Dale Heatherington

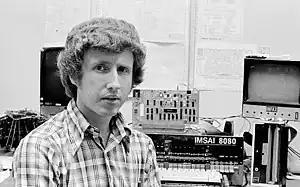
Heatherington with the prototype Hayes 80-103A

Dale Heatherington (1948 – 2021) was an American electrical engineer and computer scientist best known for helping Dennis C. Hayes in the development of Hayes Microcomputer Products, the company that pioneered the Hayes modem and the Hayes command set.